The Tabernacle-Fireman's Field

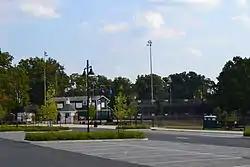

The Tabernacle-Fireman's Field is a historic meeting site and picnic grounds located at Purcellville, Loudoun County, Virginia, US. The property includes the Bush Meeting Taberbacle. It is an eight-sided, frame building measuring approximately 80 feet by 160 feet. It was originally built to house the "Bush Meetings" that were conducted by the Prohibition and Evangelical Association of Loudoun County, Virginia. The 8,500 square foot building could accommodate 3,000 seats. In 1939, it was converted into a skating roller rink, a function it has continued to serve. It closed temporarily in 2009 but reopened a year later. Also on the property are two contributing barbeque pits and a picnic pavilion. Fireman's Field, which serves as the home to the Purcellville Cannons of the Valley Baseball League, is on the property as well.